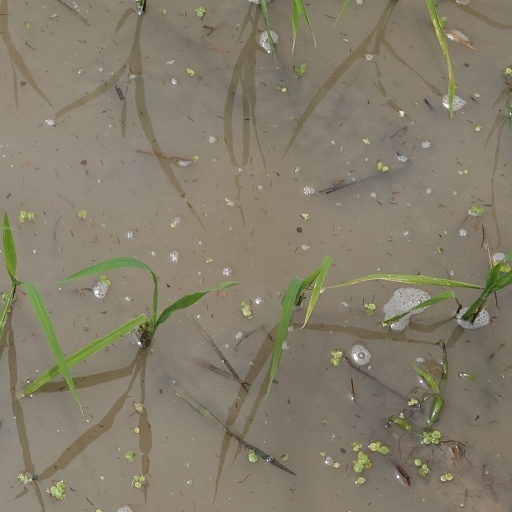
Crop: rice